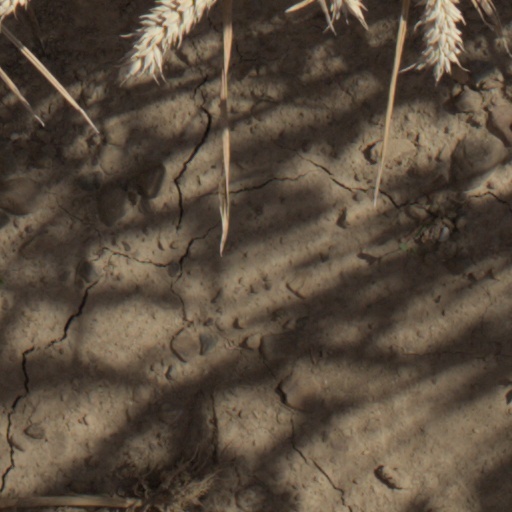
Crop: wheat